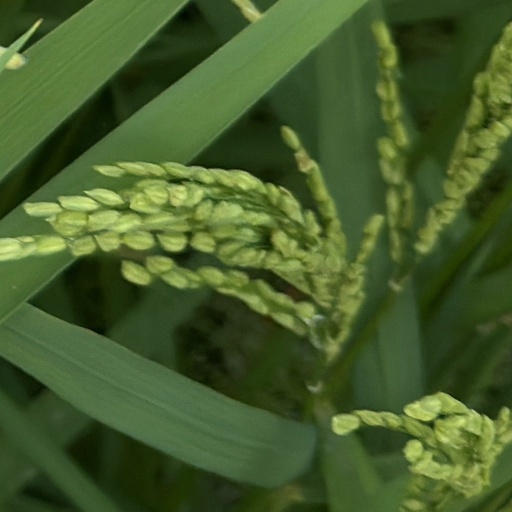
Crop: rice